Rumah adat

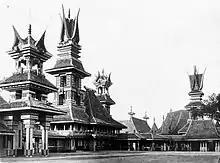
Gates and pavilions of annual Gambir Fair draw influences and combine elements from "rumah adat", such as these pavilion that combines Karo, Minang and Javanese style.

The norm is for a post, beam and lintel structural system that take load straight to the ground with either wooden or bamboo walls that are non-load bearing. Traditionally, rather than nails, mortis and tenon joints and wooden pegs are used. Natural materials - timber, bamboo, thatch and fibre - make up "rumah adat". Hardwood is generally used for piles and a combination of soft and hard wood is used for the house's upper non-load bearing walls, and are often made of lighter wood or thatch. The thatch material can be coconut and sugar palm leaves, "alang alang" grass and rice straw.